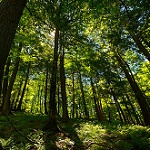
Label: forest